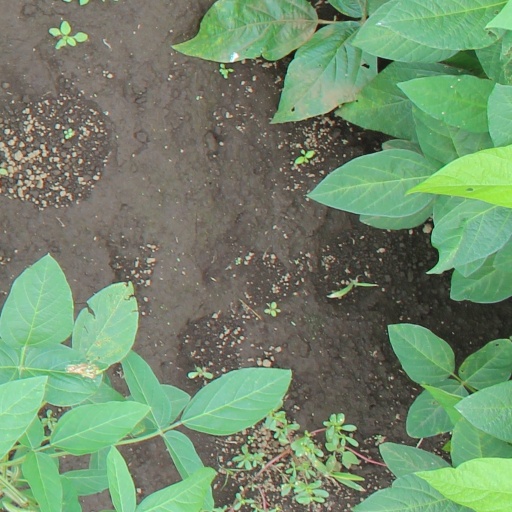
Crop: soybean